Xuzhou (ancient China)

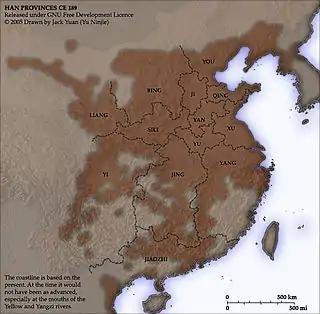
Chinese provinces in the late Eastern Han dynasty period, 189 CE.

In 106 BCE, during the reign of Emperor Wu (r. 141–87 BCE) in the Western Han dynasty (206 BCE – 9 CE), China was divided into 13 administrative divisions or provinces (excluding the capital Chang'an and seven commanderies in its vicinity), each governed by a "cishi" (Inspector). 11 of them were named after the Nine Provinces mentioned in the historical texts "Classic of History" and "Rites of Zhou". Xuzhou was one of the 11, and it covered parts of modern Jiangsu (north of the Yangtze River) and southeastern Shandong. In the Eastern Han dynasty (25–220 CE), Xuzhou's capital was set up at Tan (present-day Tancheng County, Linyi, Shandong).